Wargame (hacking)

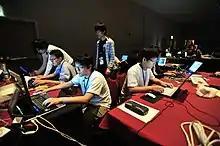

In hacking, a wargame (or war game) is a cyber-security challenge and mind sport in which the competitors must exploit or defend a vulnerability in a system or application, and/or gain or prevent access to a computer system.